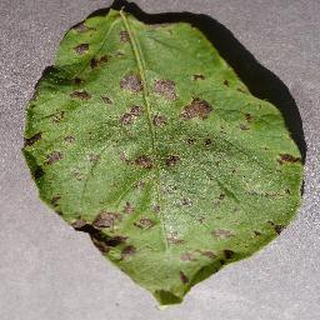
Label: potato_early_blight